Neue Kirche, Berlin

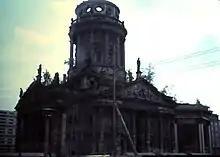
The Church in July 1981, overgrown with weeds and still domeless, its wartime damage still very much apparent.

In 1943, the New Church was almost completely destroyed in the bombing of Berlin in World War II and was subsequently rebuilt from 1983 to 1996. Meanwhile, the German government acquired the building and the site. The church building was updated, deconsecrated and reopened in 1996 as the Bundestag's museum on German parliamentary history ("Milestones - Setbacks - Sidetracks, The Path to Parliamentary Democracy in Germany").